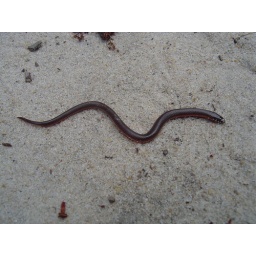
Tiny snake. Photographed in pine barrens on deep sand in Isle of Wight Co., VA.